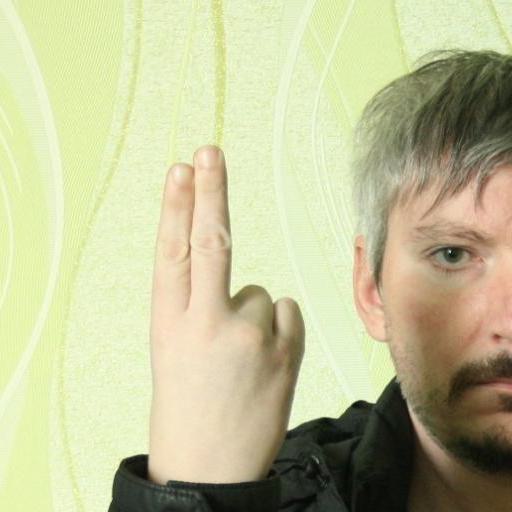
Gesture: two_up_inverted